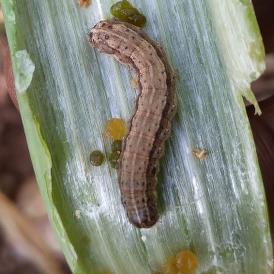
Crop: Onion
Condition: caterpillar-p